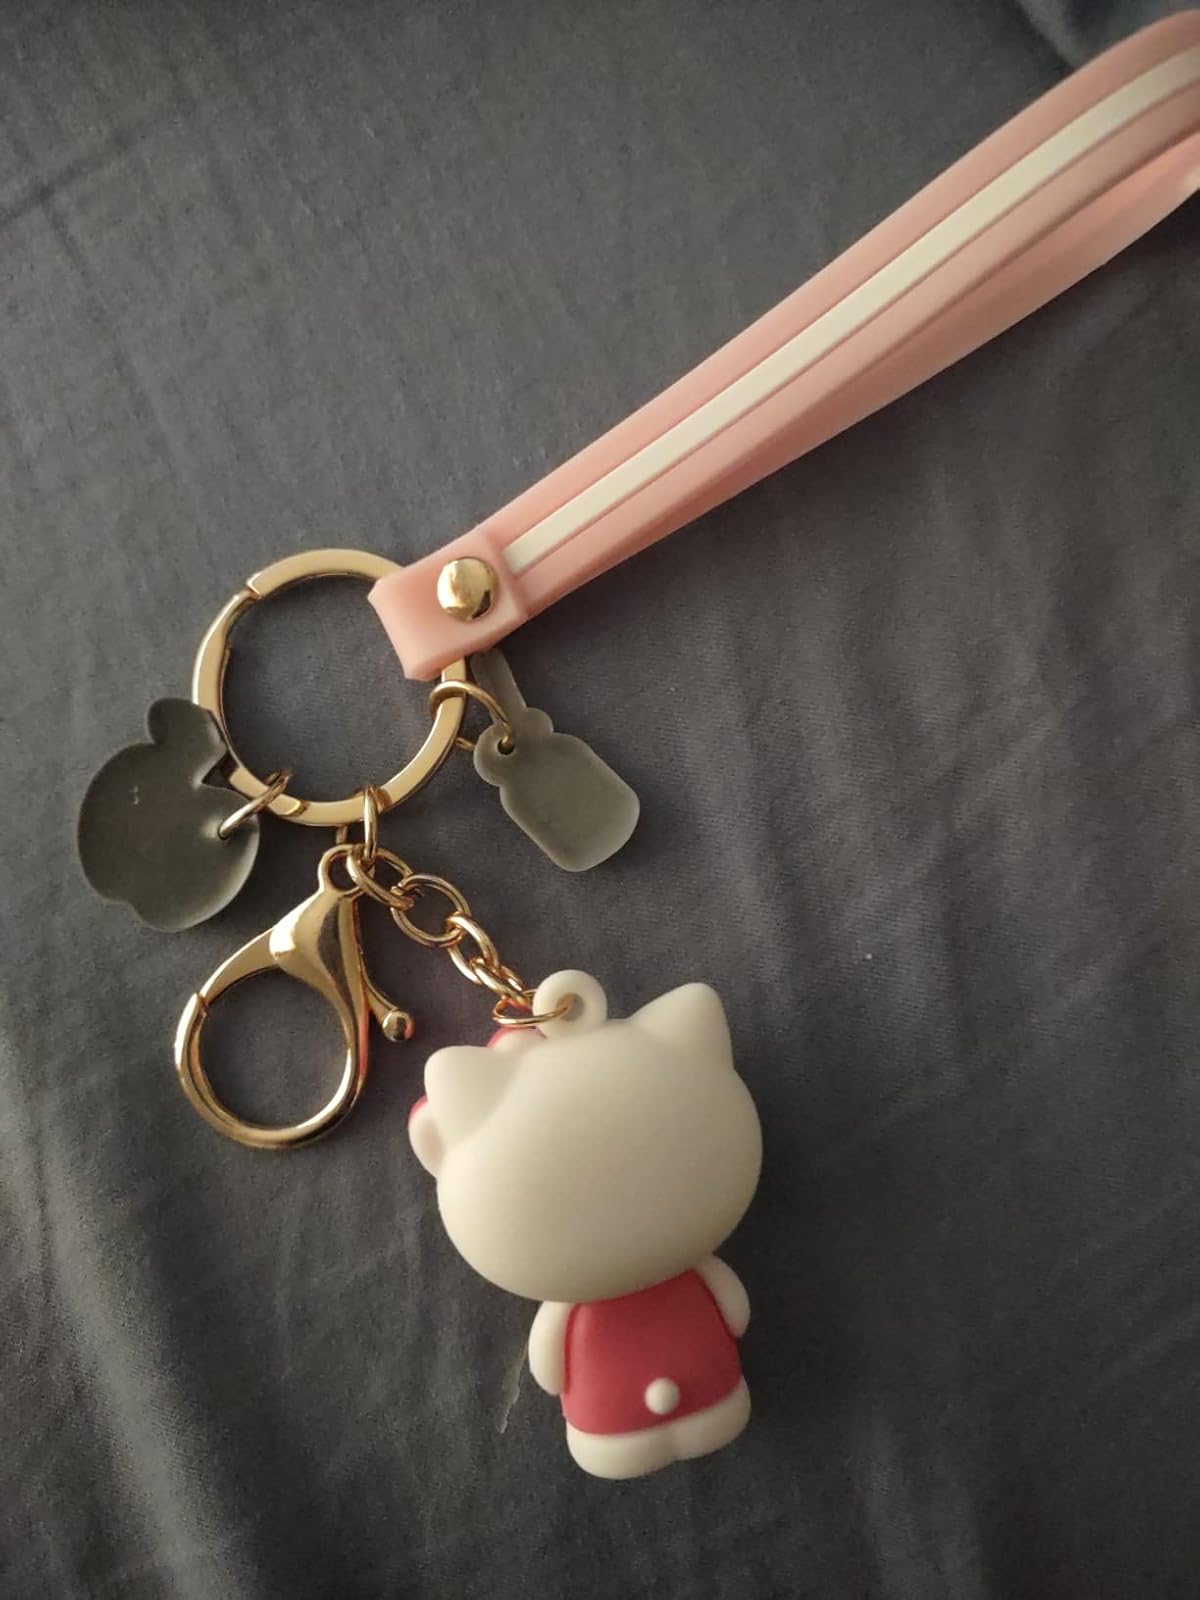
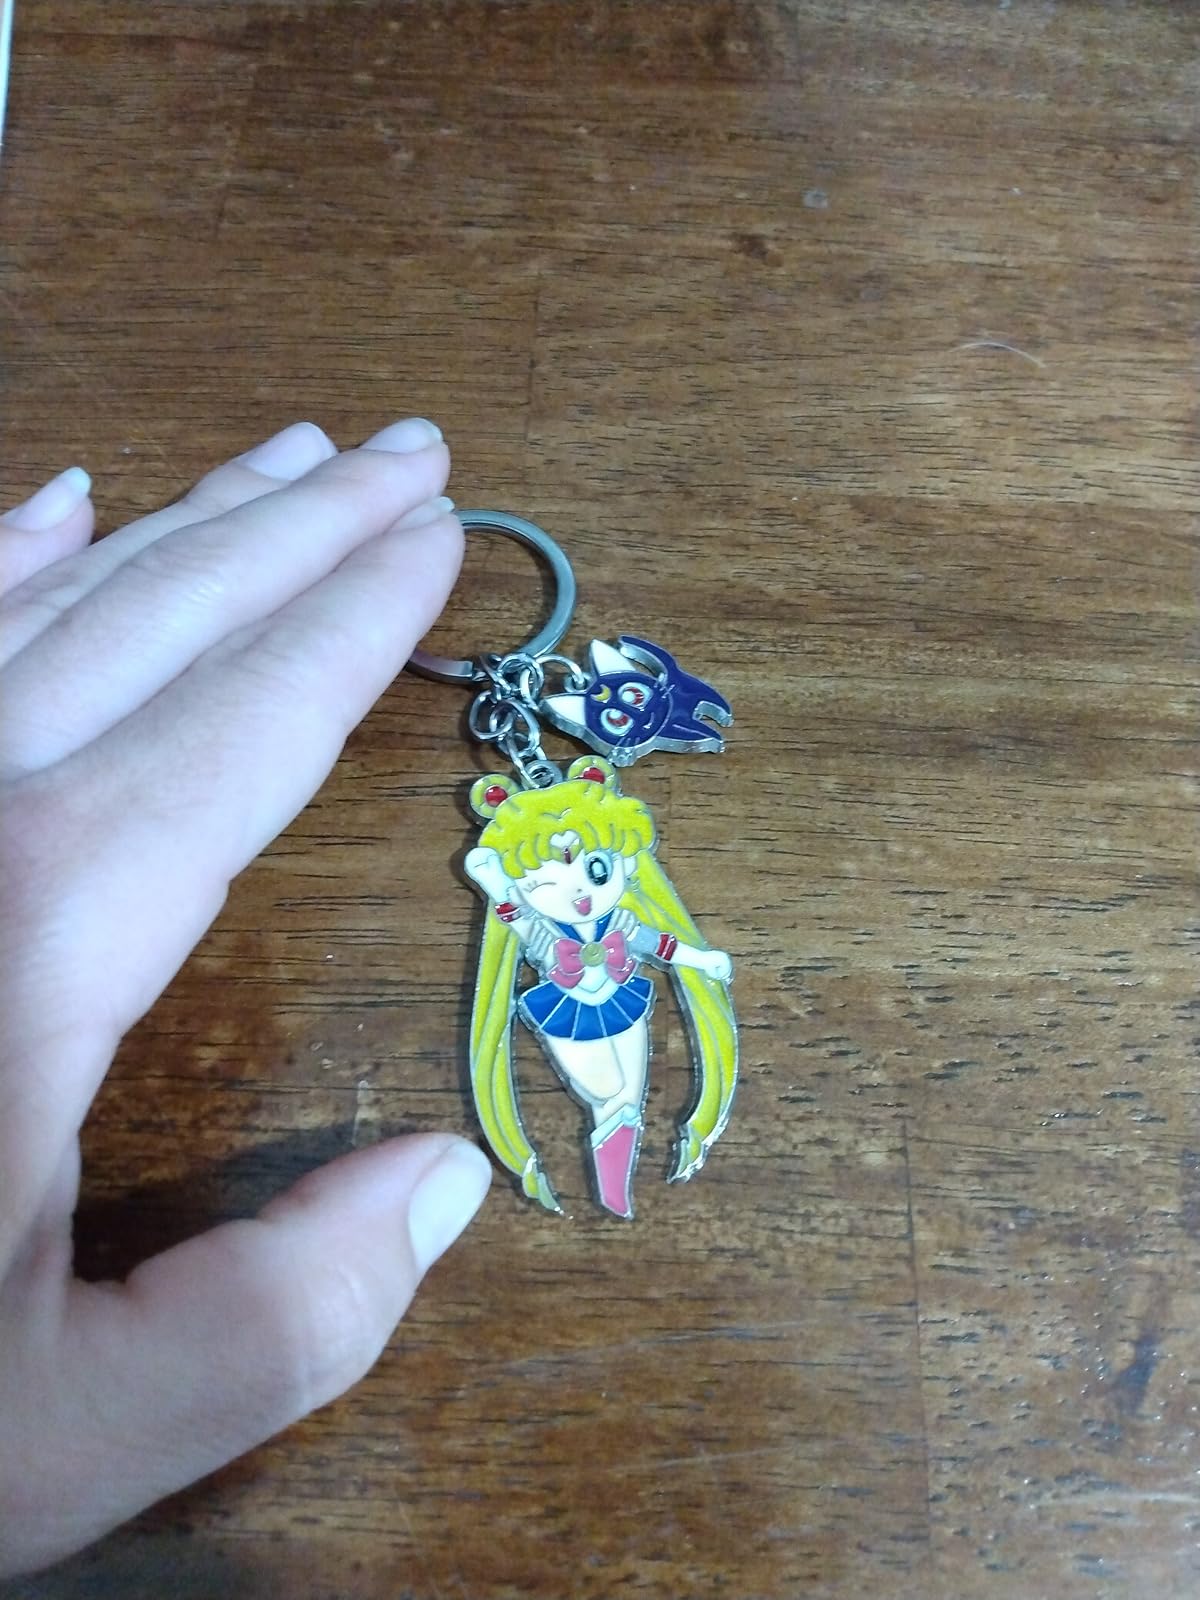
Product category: accessories_keychain
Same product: no